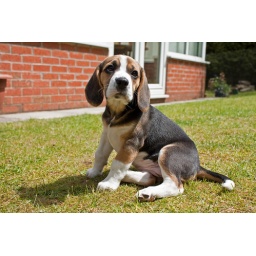
10 weeks old now, sitting out in the sun... looking so cute and innocent